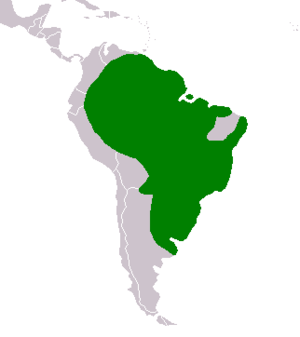
Cette liste commentée recense la mammalofaune en Guyane. Elle répertorie les espèces de mammifères guyanais actuels et celles qui ont été récemment classifiées comme éteintes. Cette liste comporte 250 espèces réparties en douze ordres et 43 familles, dont quatre sont « en danger », sept sont « vulnérables », cinq sont « quasi menacées » et 27 ont des « données insuffisantes » pour être classées.